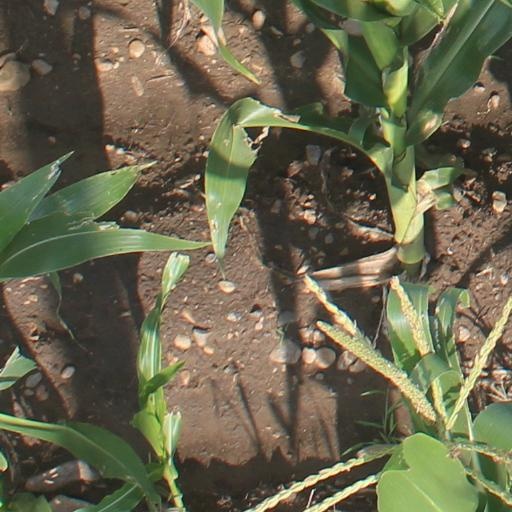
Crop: maize; corn